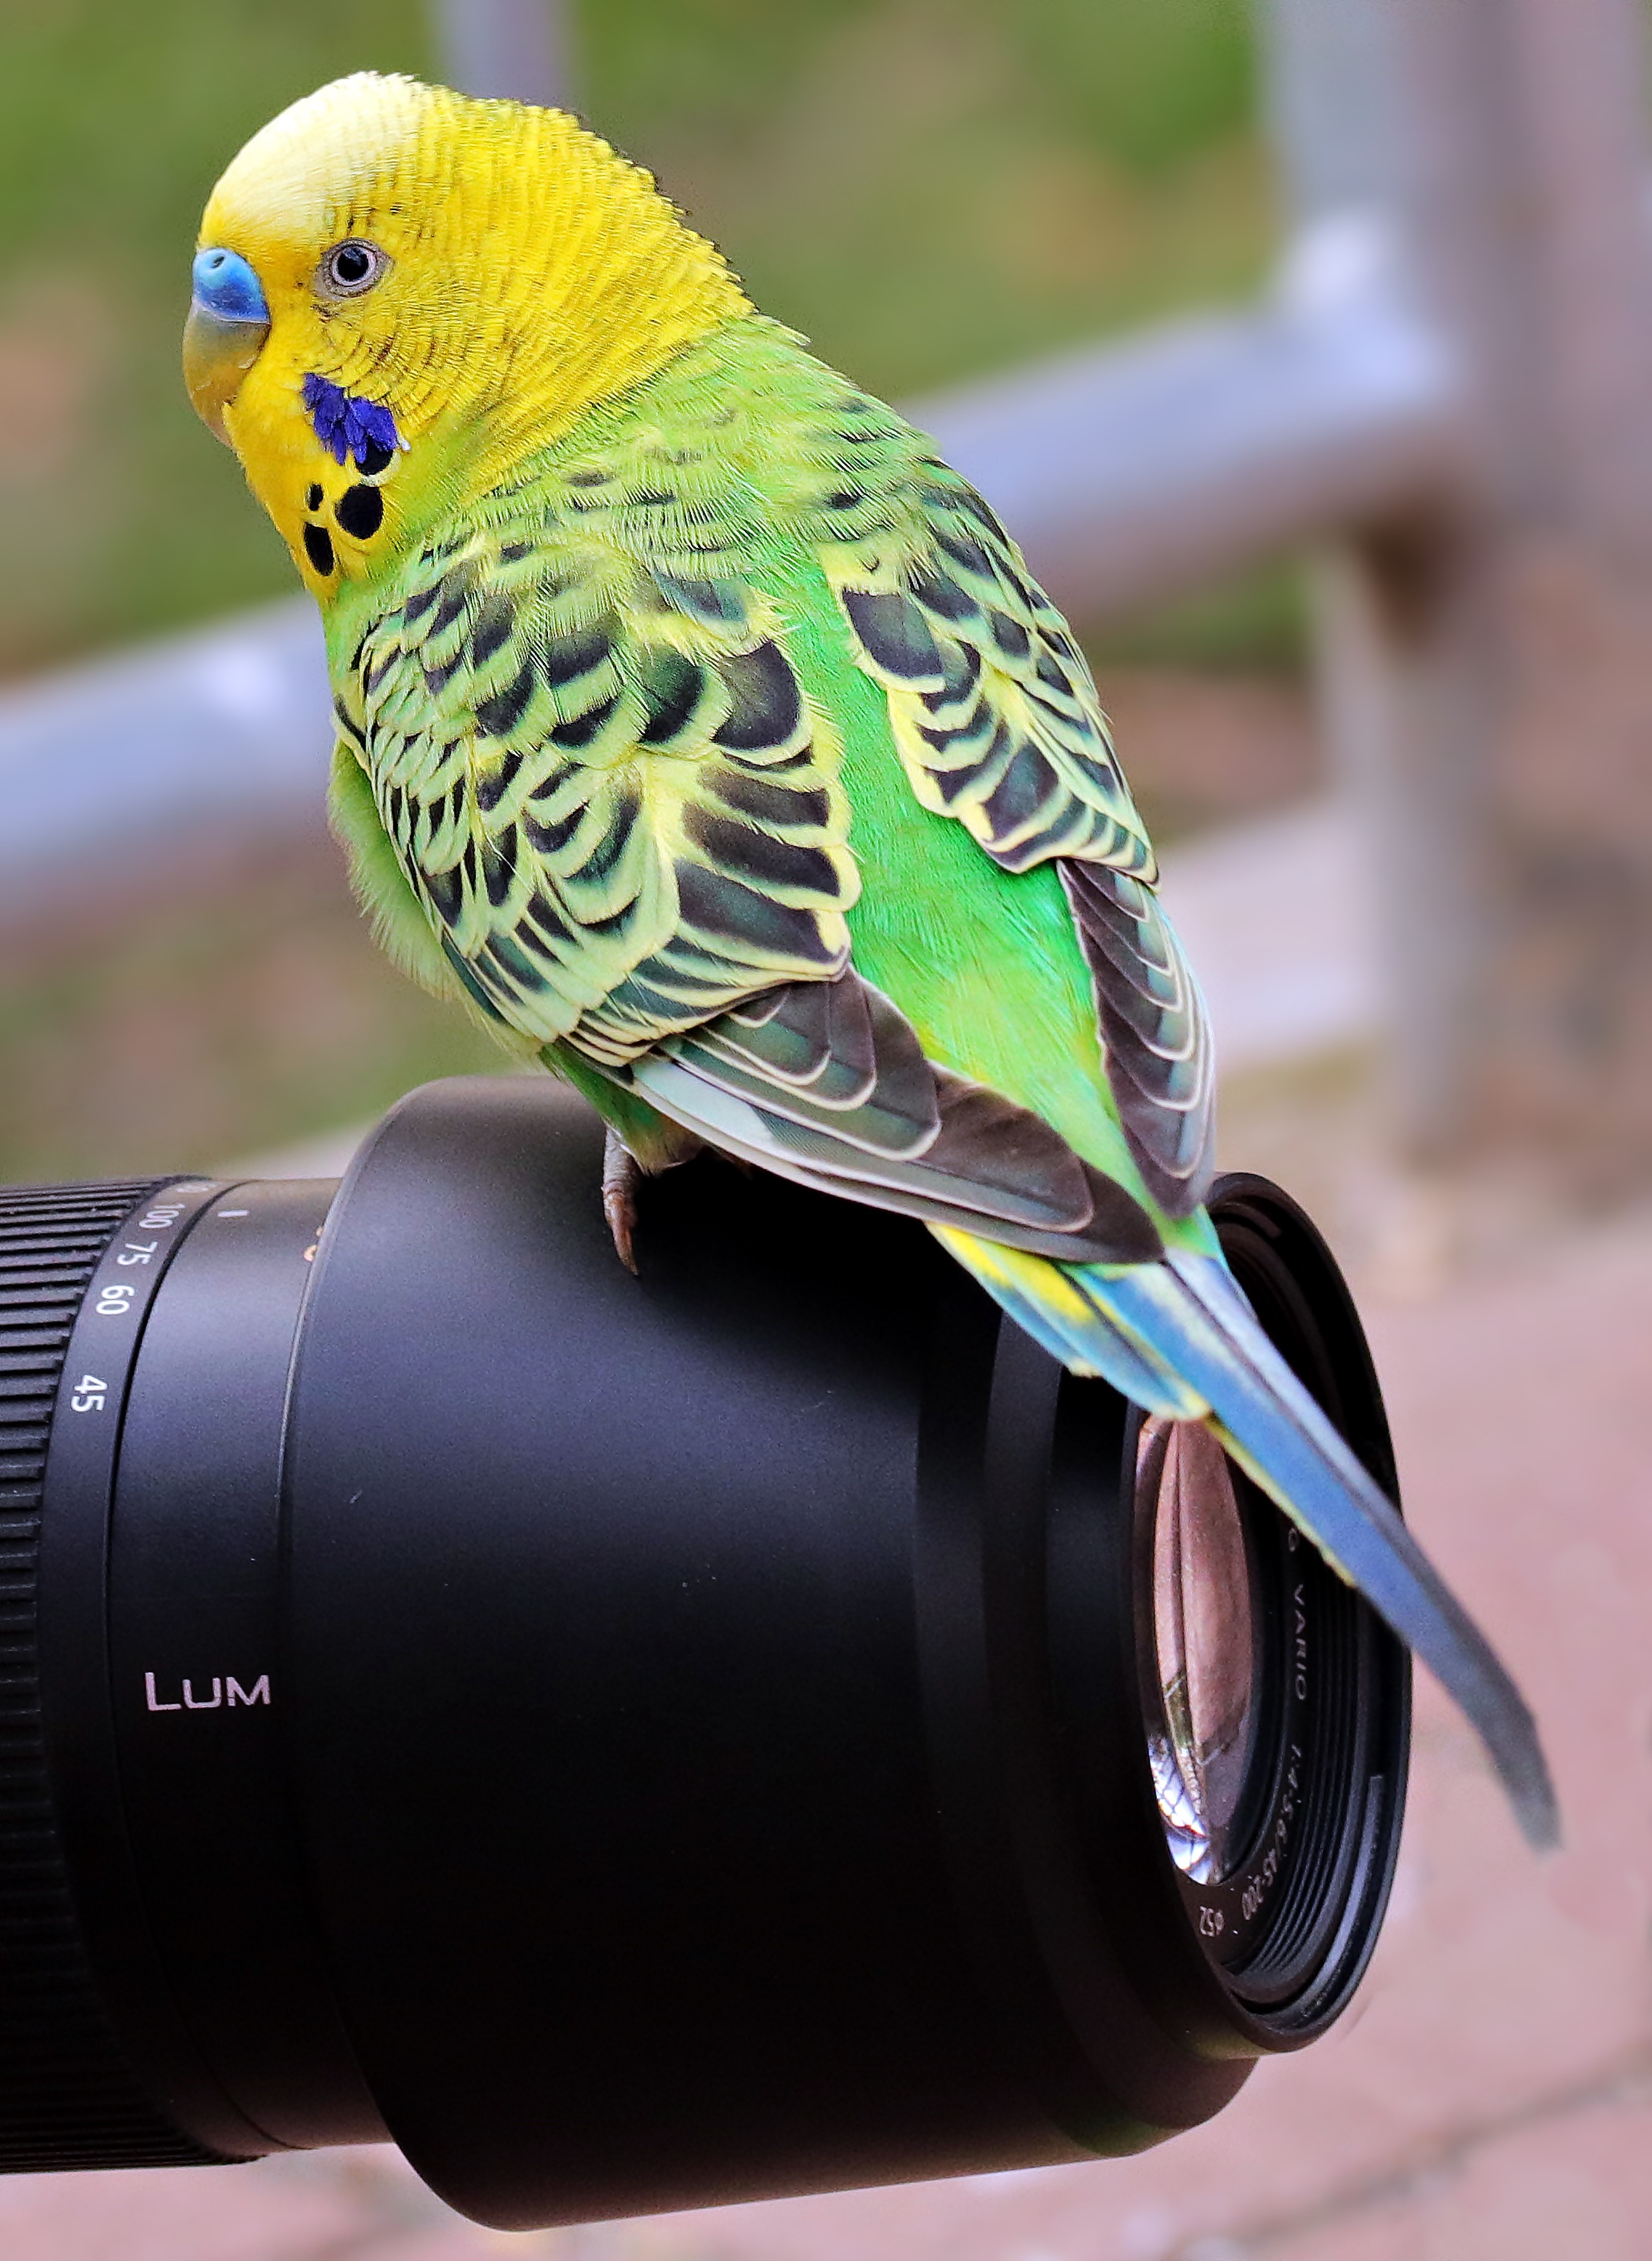
bird, camera, animal, cute, green, beak, yellow, fauna, plumage, poultry, sit, vertebrate, creature, parrot, parakeet, animal world, wildlife photography, budgie, green yellow, photo camera, common pet parakeet, ziervogel, budgerigar on camera, green and yellow budgie, green yellow bird